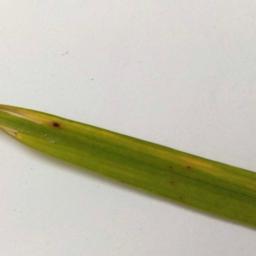
Label: Rice___Brown_Spot